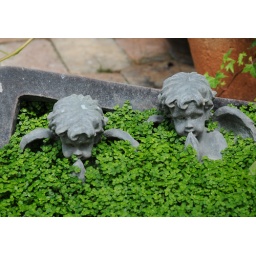
angels in the green house